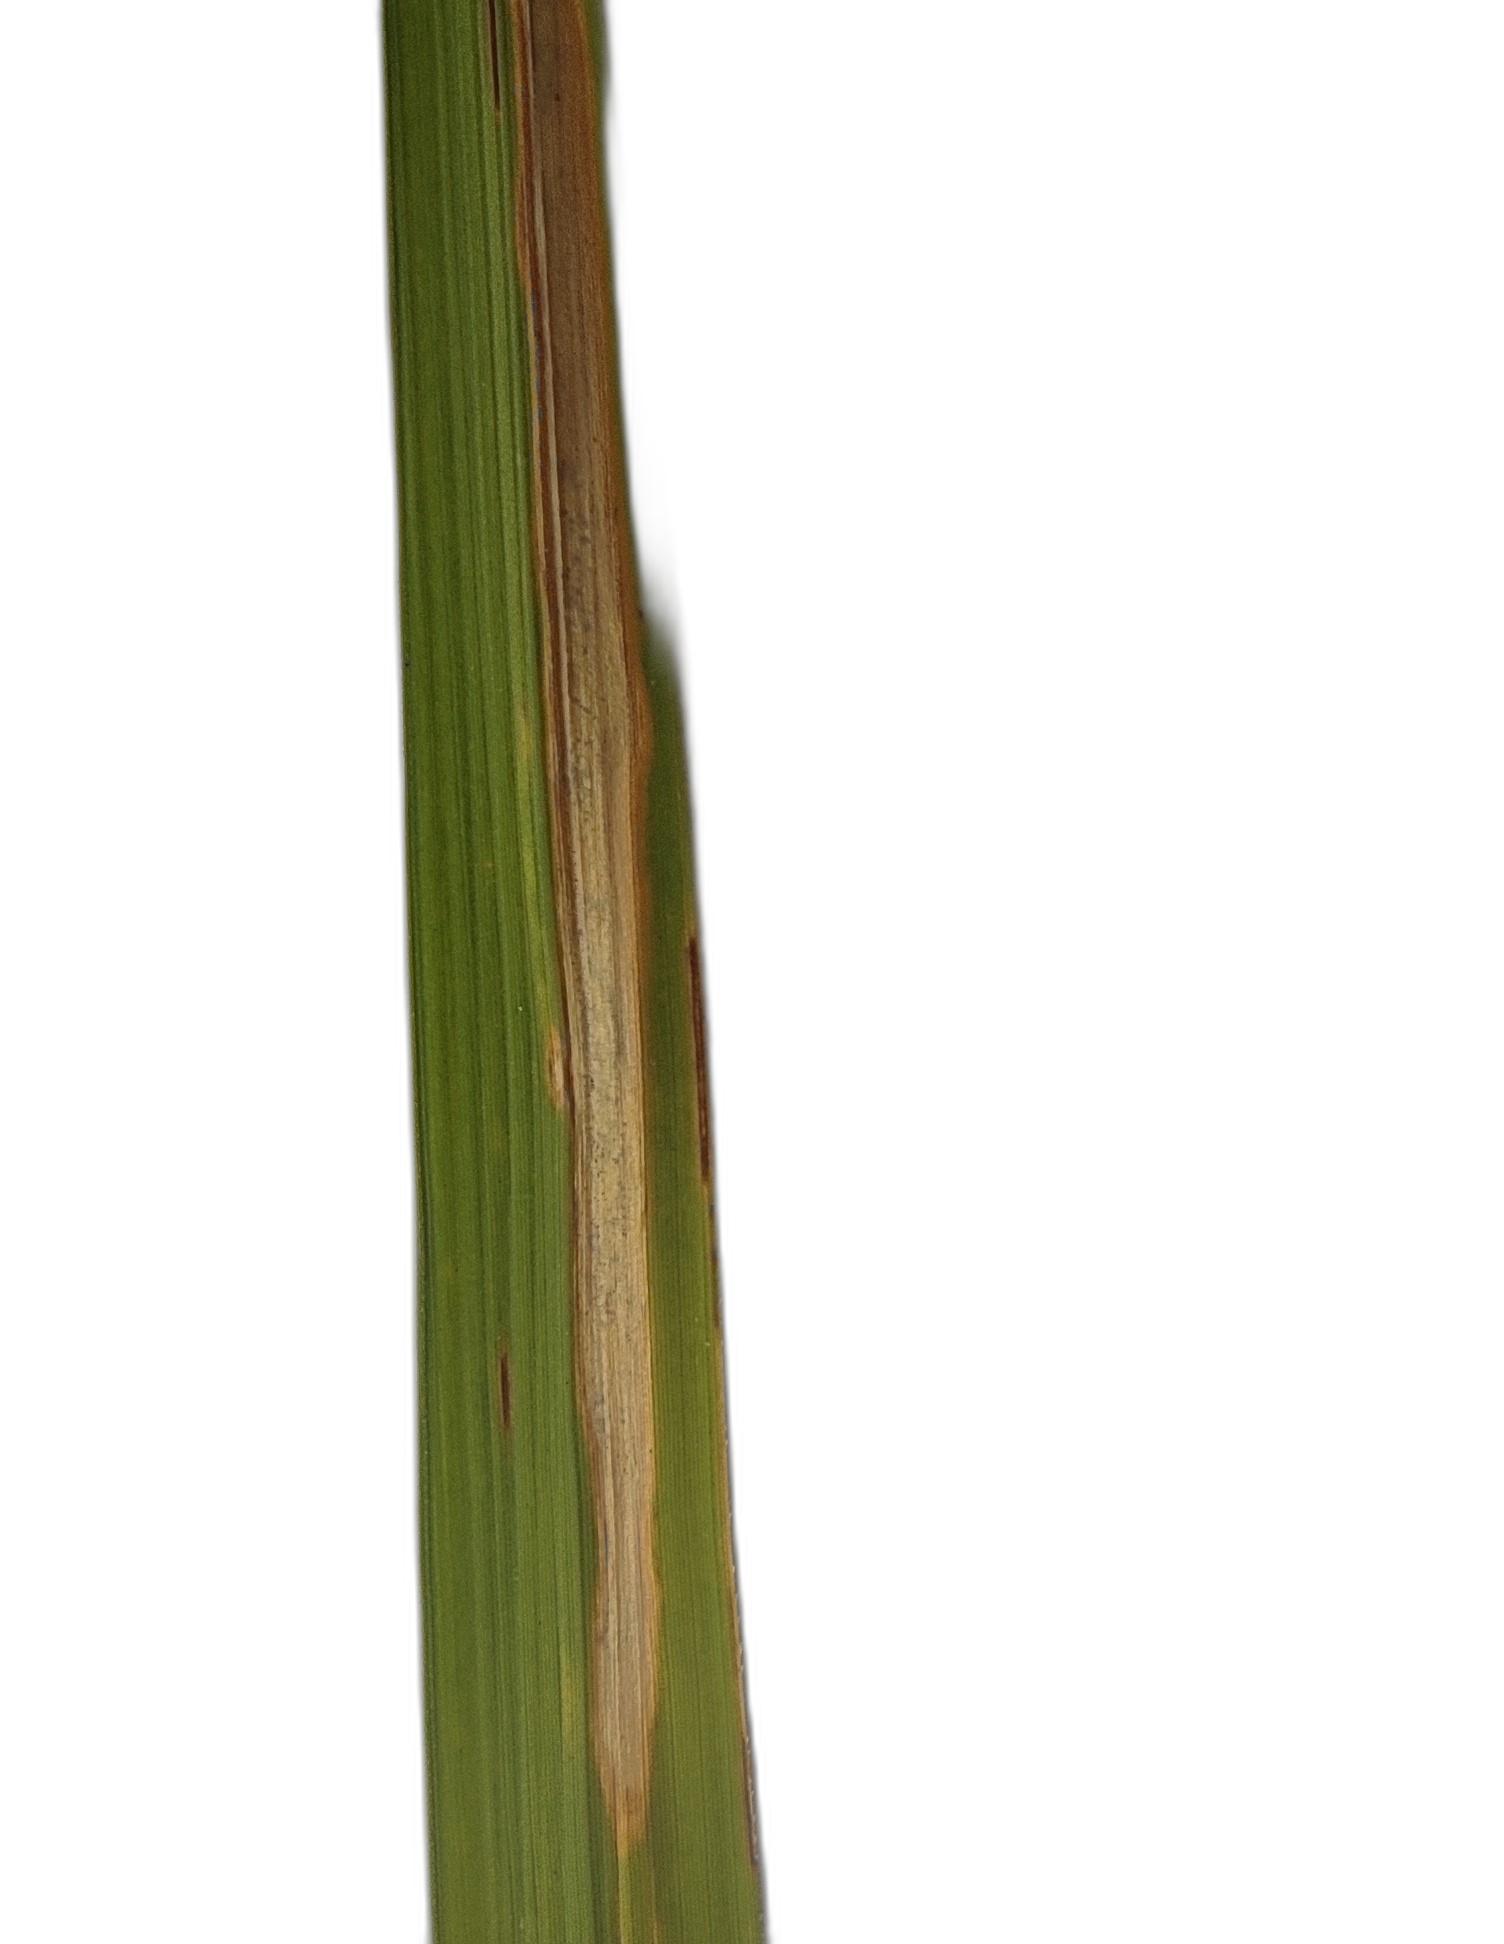
Label: Leaf Scald